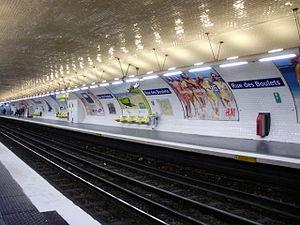
Quai vers «
Rue des Boulets est une station de la ligne 9 du métro de Paris, située dans le 11ᵉ arrondissement de Paris.